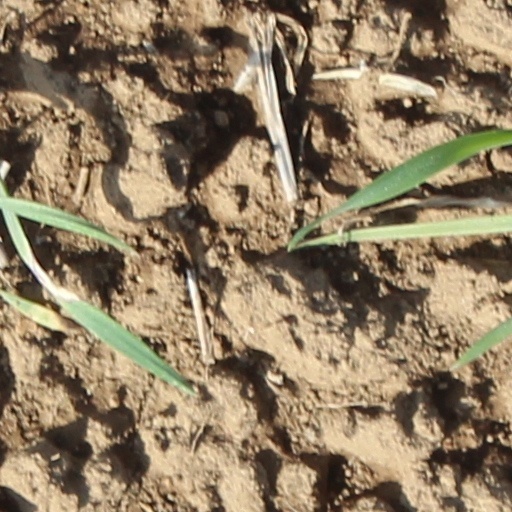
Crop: wheat